Aluminium powder

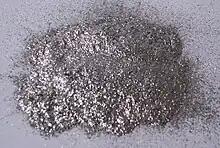
Aluminium pigment powder

This was originally produced by mechanical means using a stamp mill to create flakes. Subsequently, a process of spraying molten aluminium to create a powder of droplets was developed by E. J. Hall in the 1920s. The resulting powder might then be processed further in a ball mill to flatten it into flakes for use as a coating or pigment. Aluminium powder features low density with high conductivity.